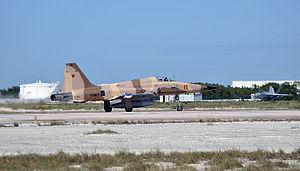
Ceci est la liste des aéronefs qui sont utilisés en 2013 dans les forces armées des États-Unis. La liste est d’abord découpée en fonction des branches de l’armée américaine puis en fonction du type d’appareil. Plusieurs interventions sur l'article n'ont pas tenu compte de la date.